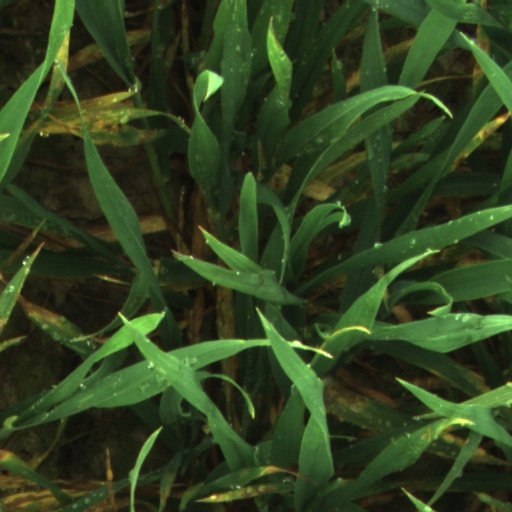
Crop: wheat